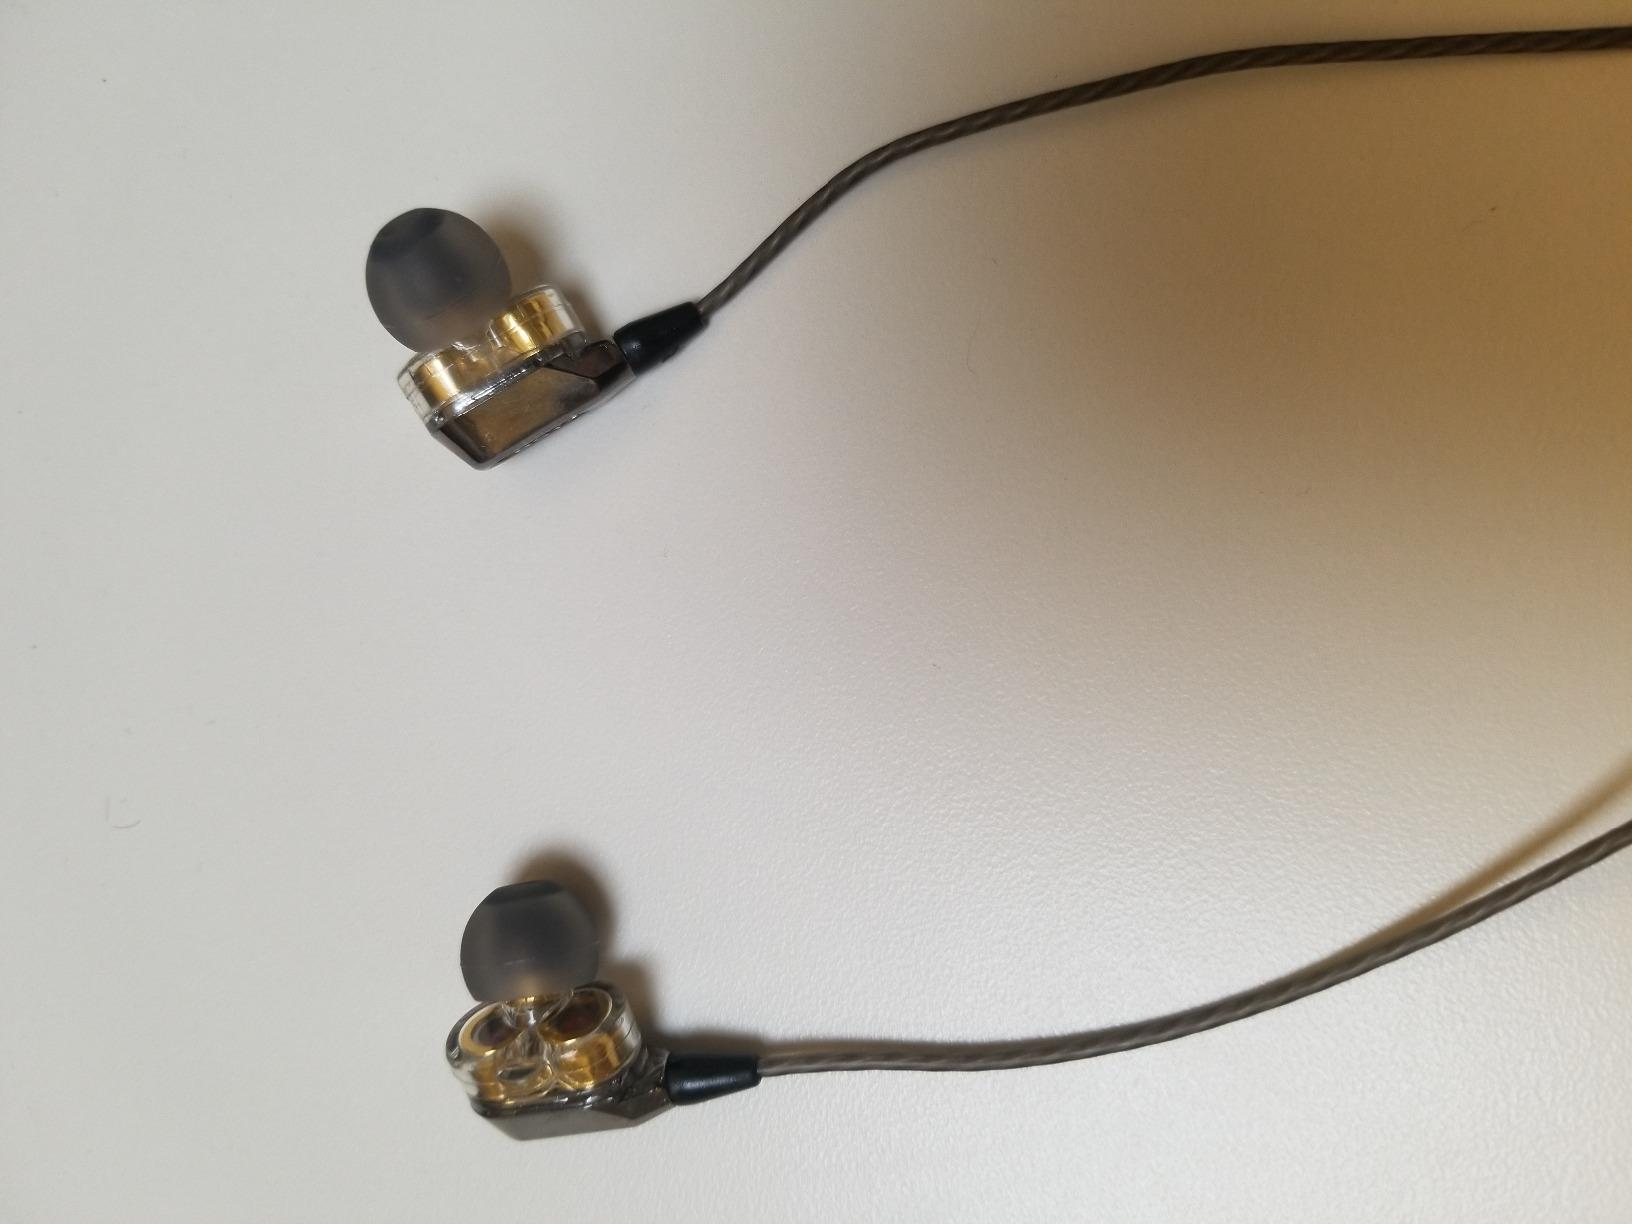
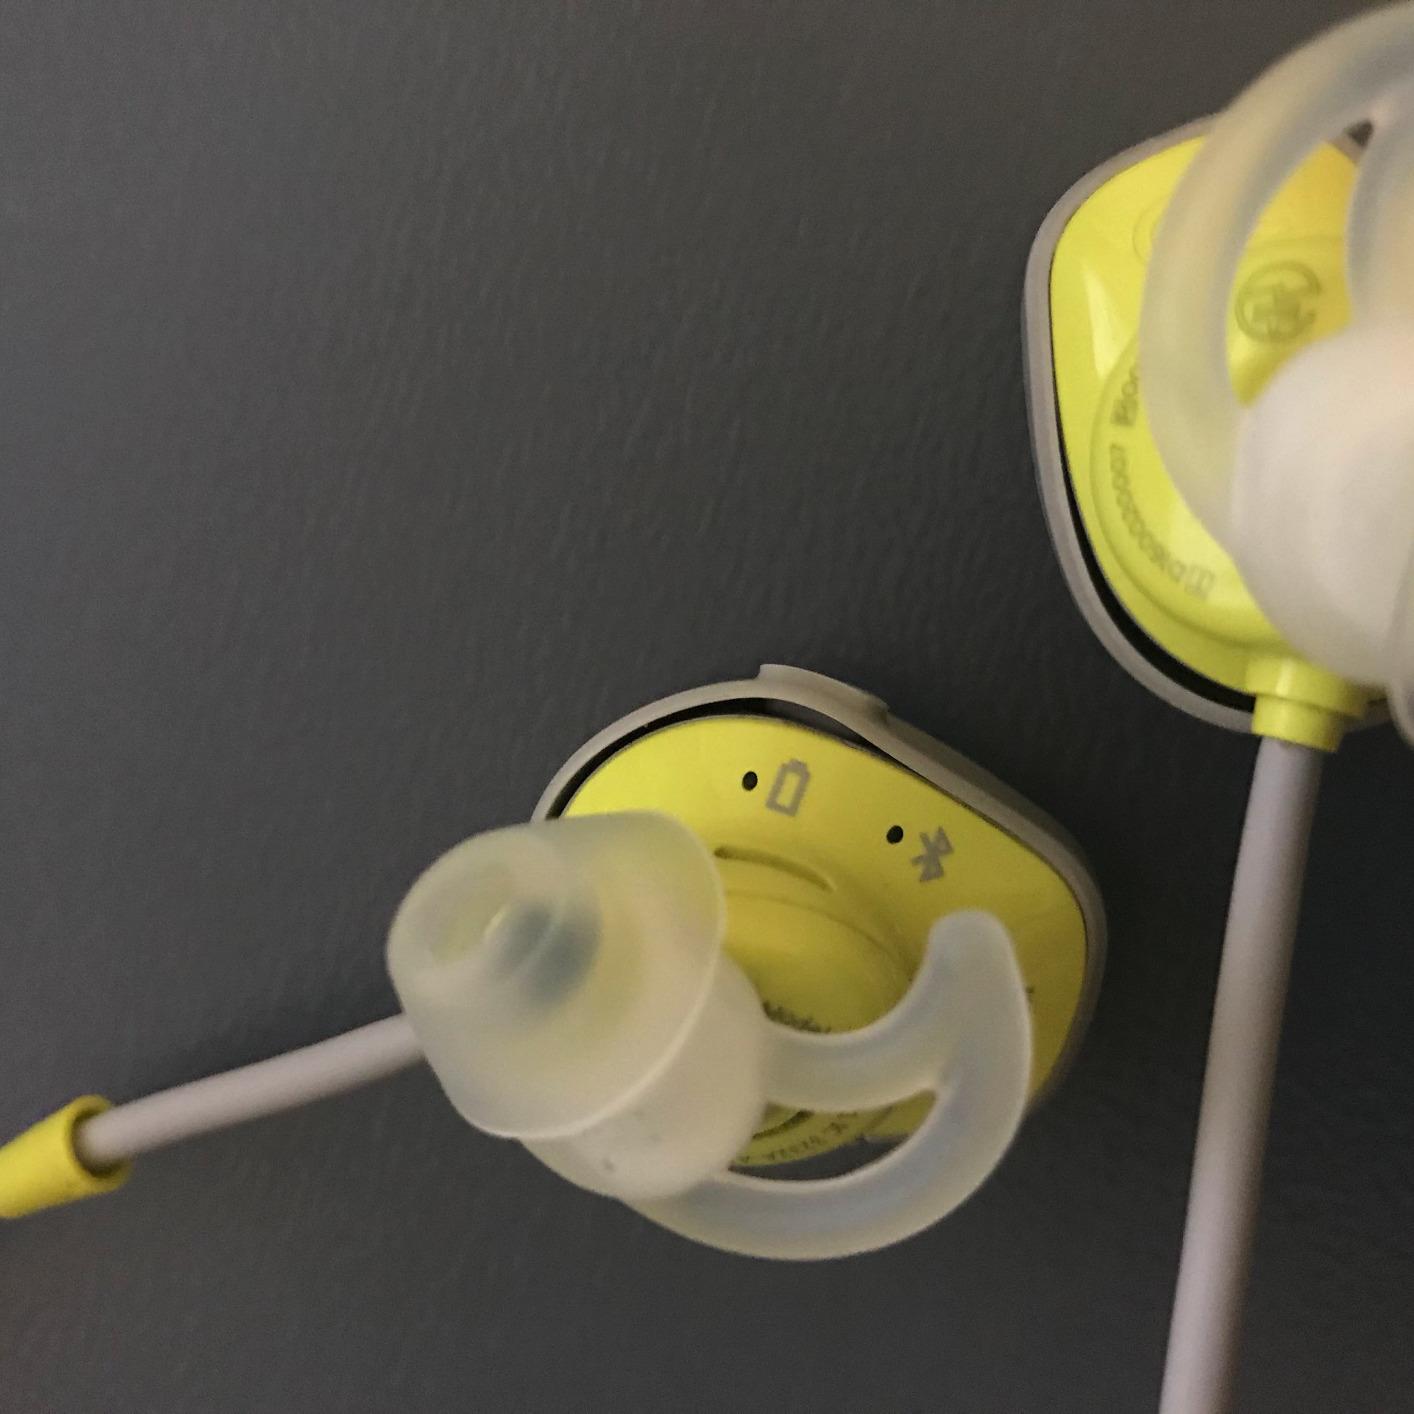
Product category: headphones
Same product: no